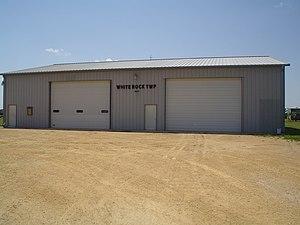
White Rock Township est un township du comté d'Ogle dans l'Illinois, aux États-Unis.